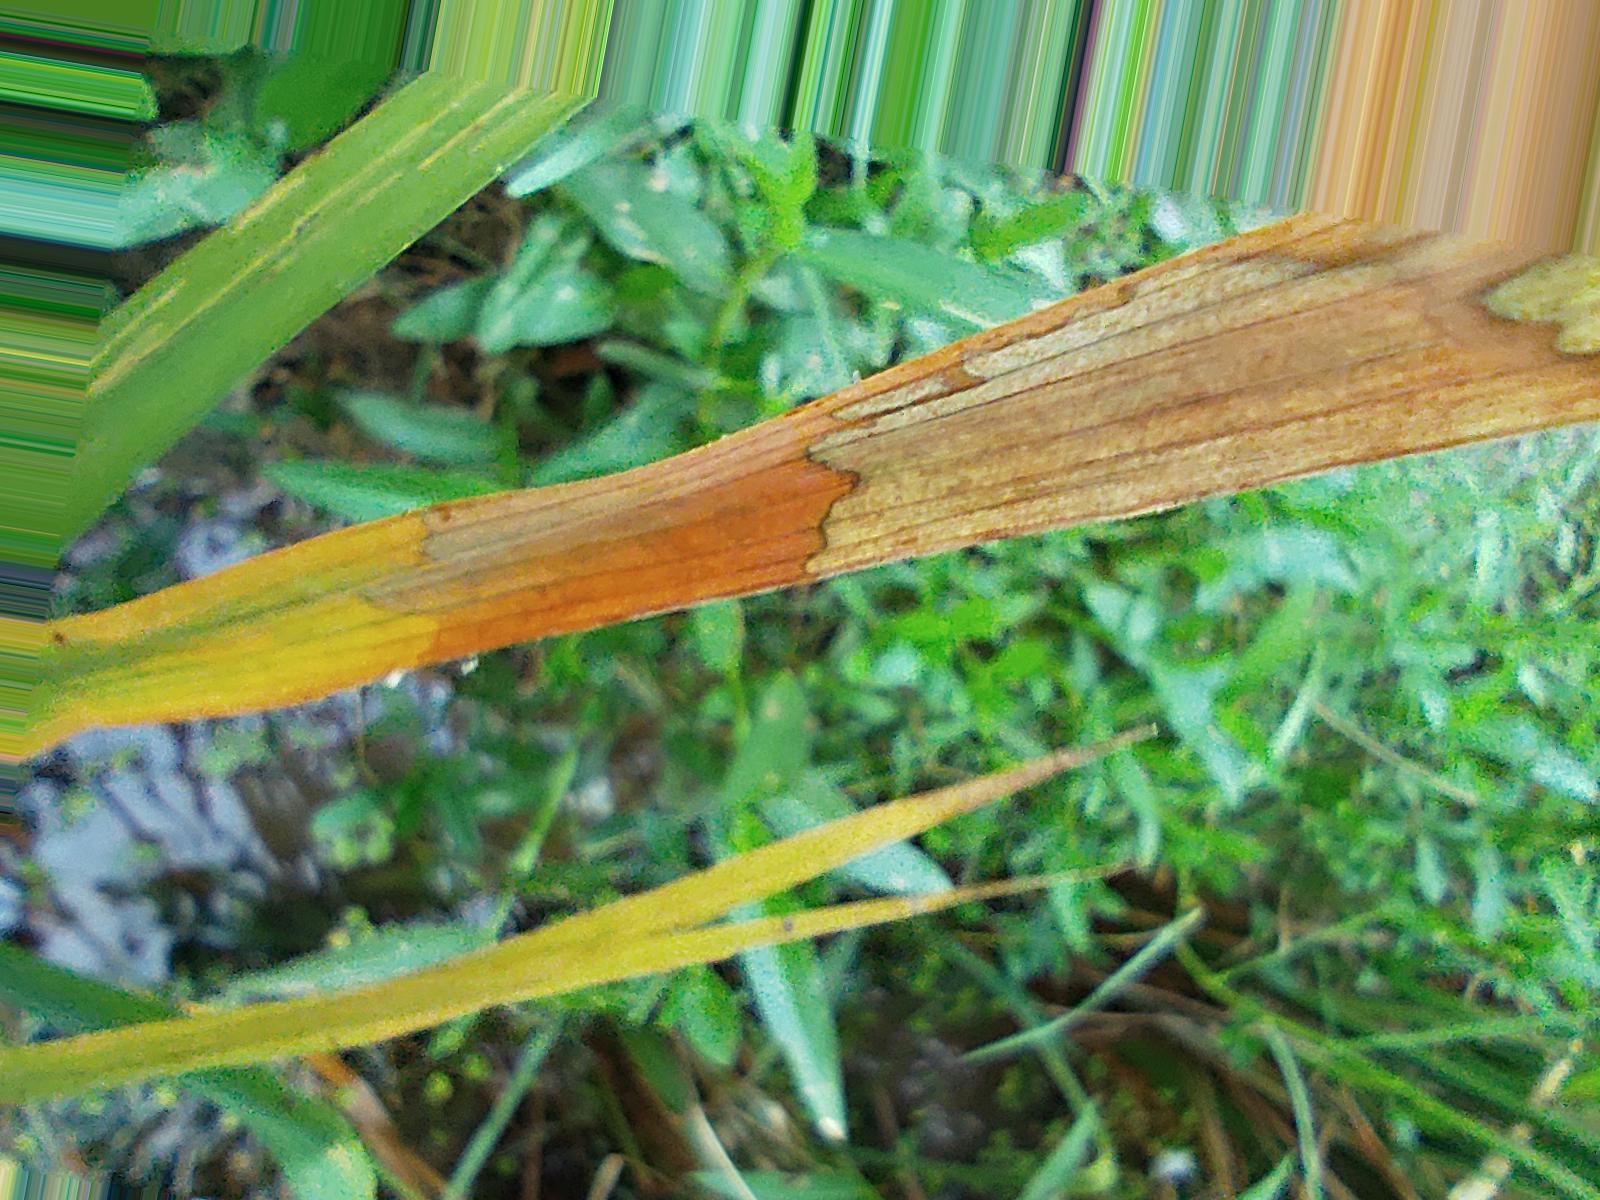
Nhãn: Bệnh Đốm Vằn ( Khô vằn ) ( Sheath Blight )